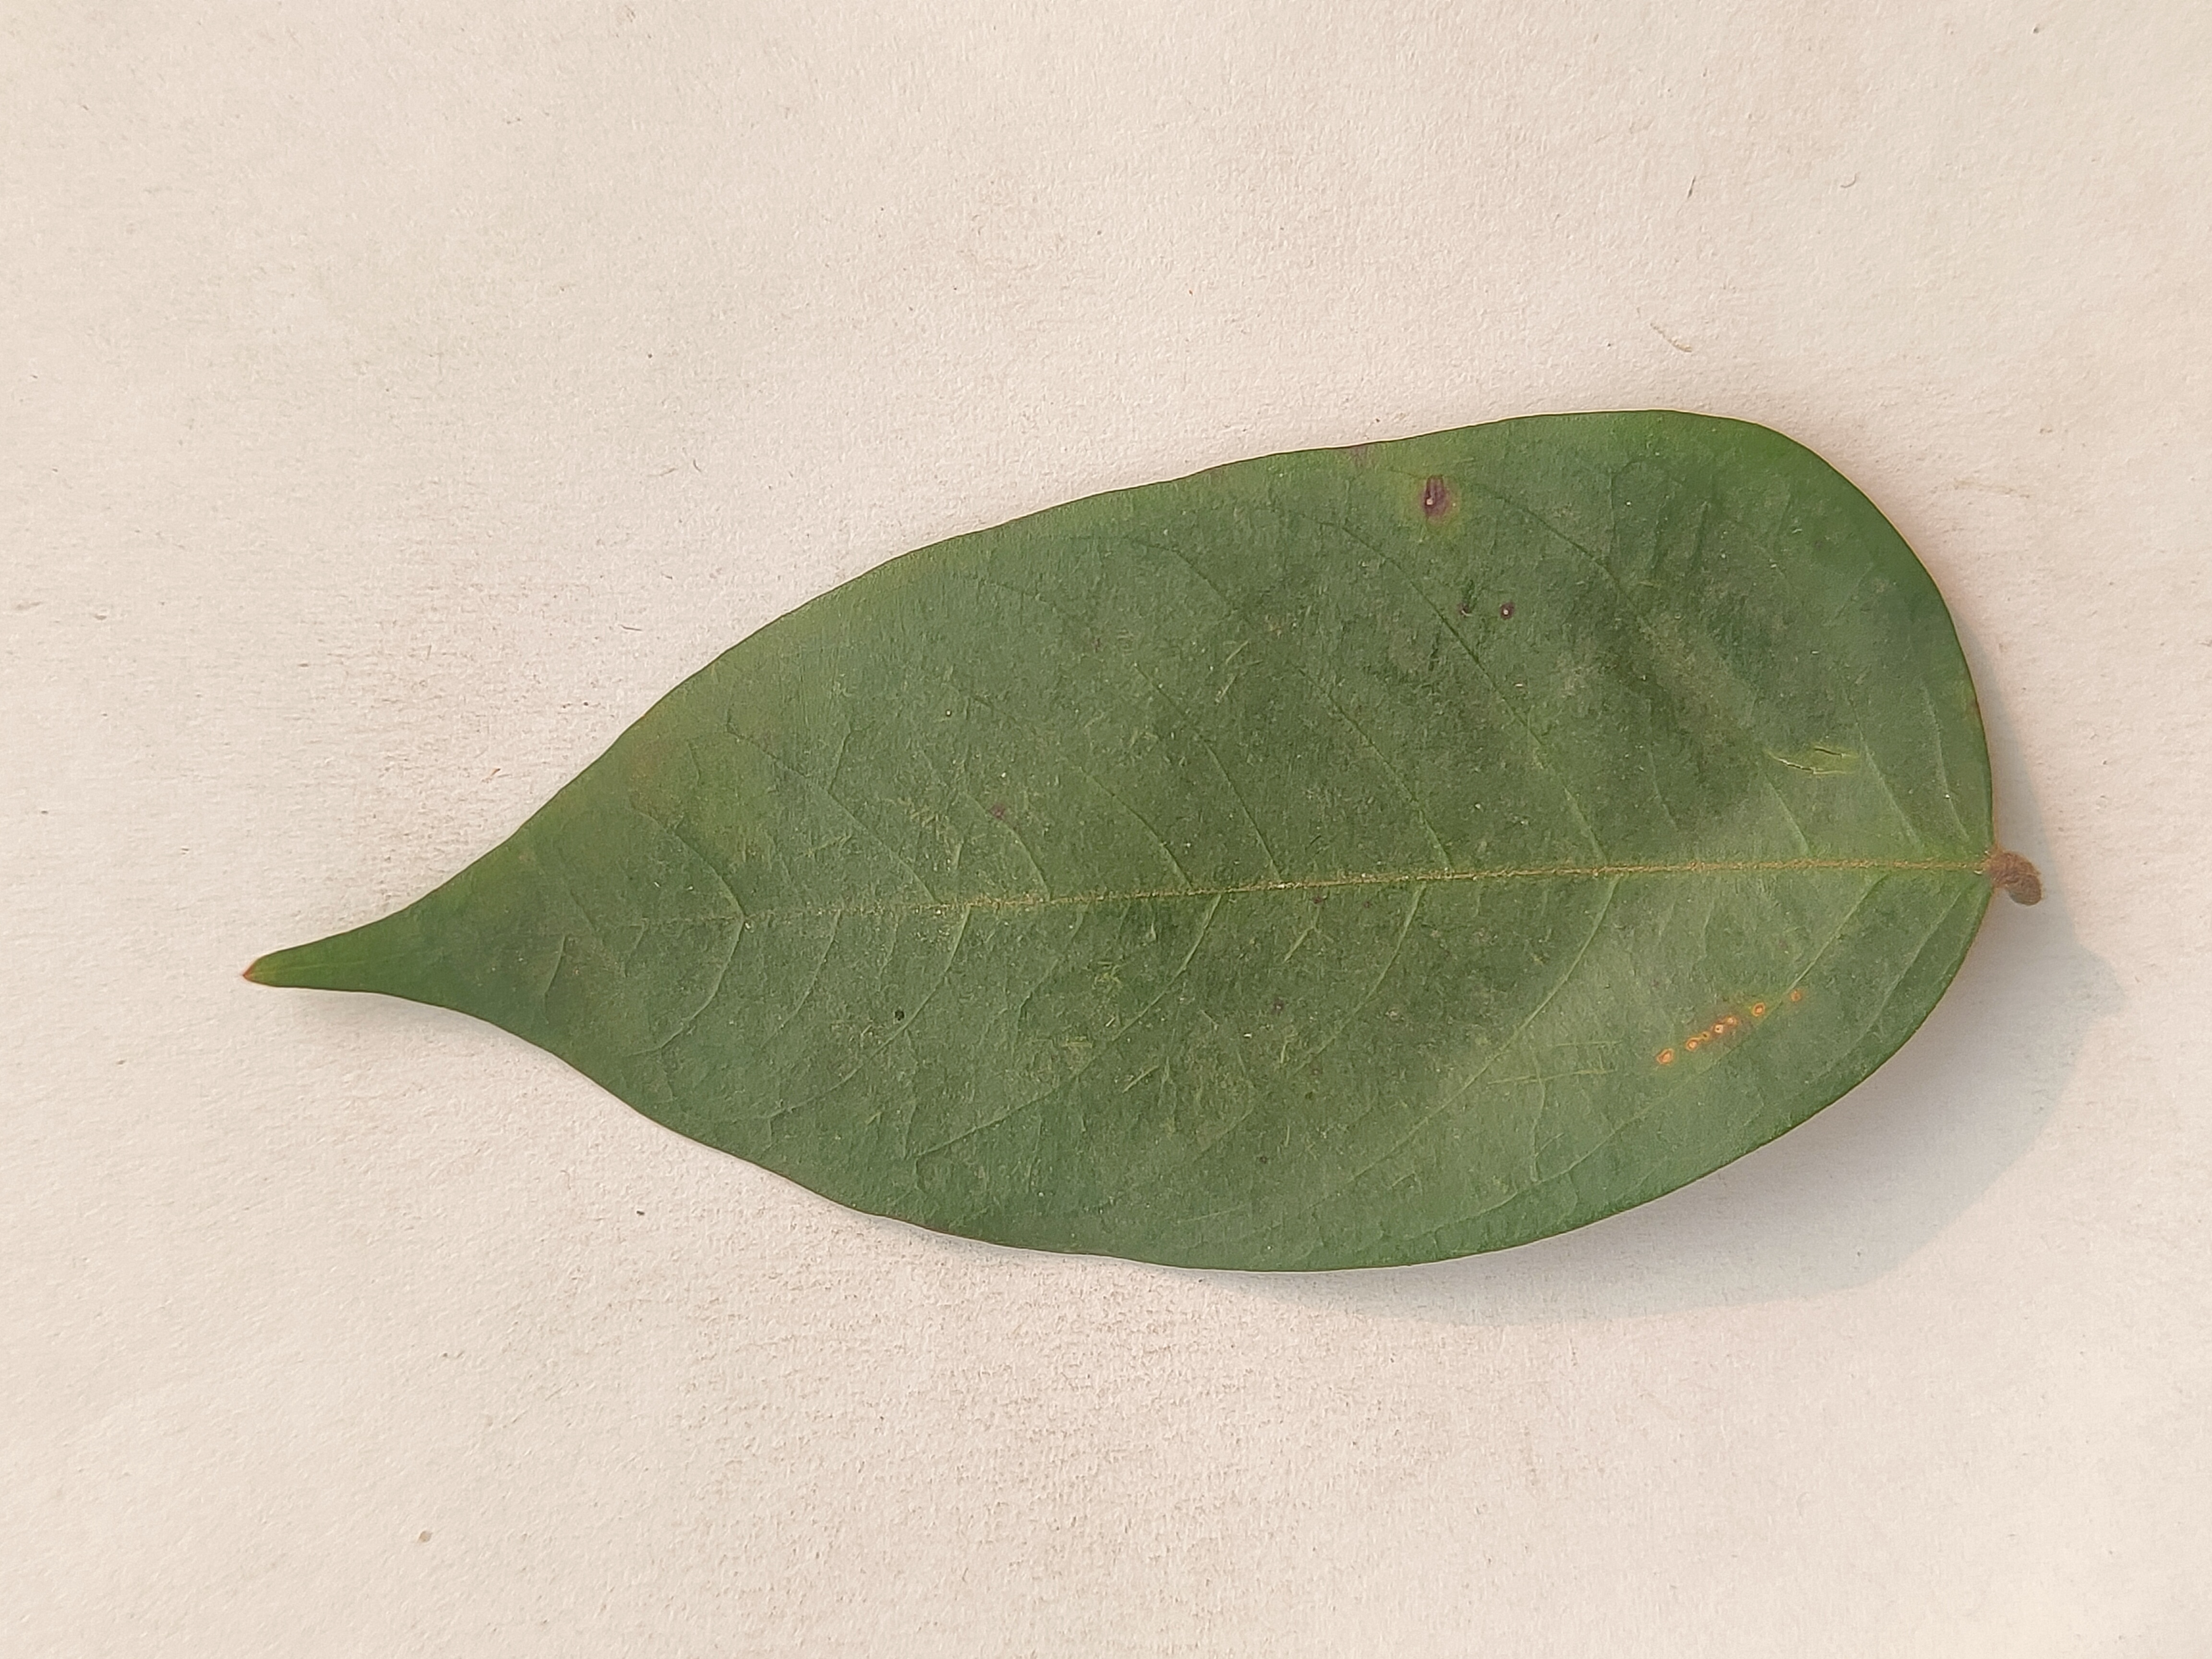
Leaf variety: Star Fruit